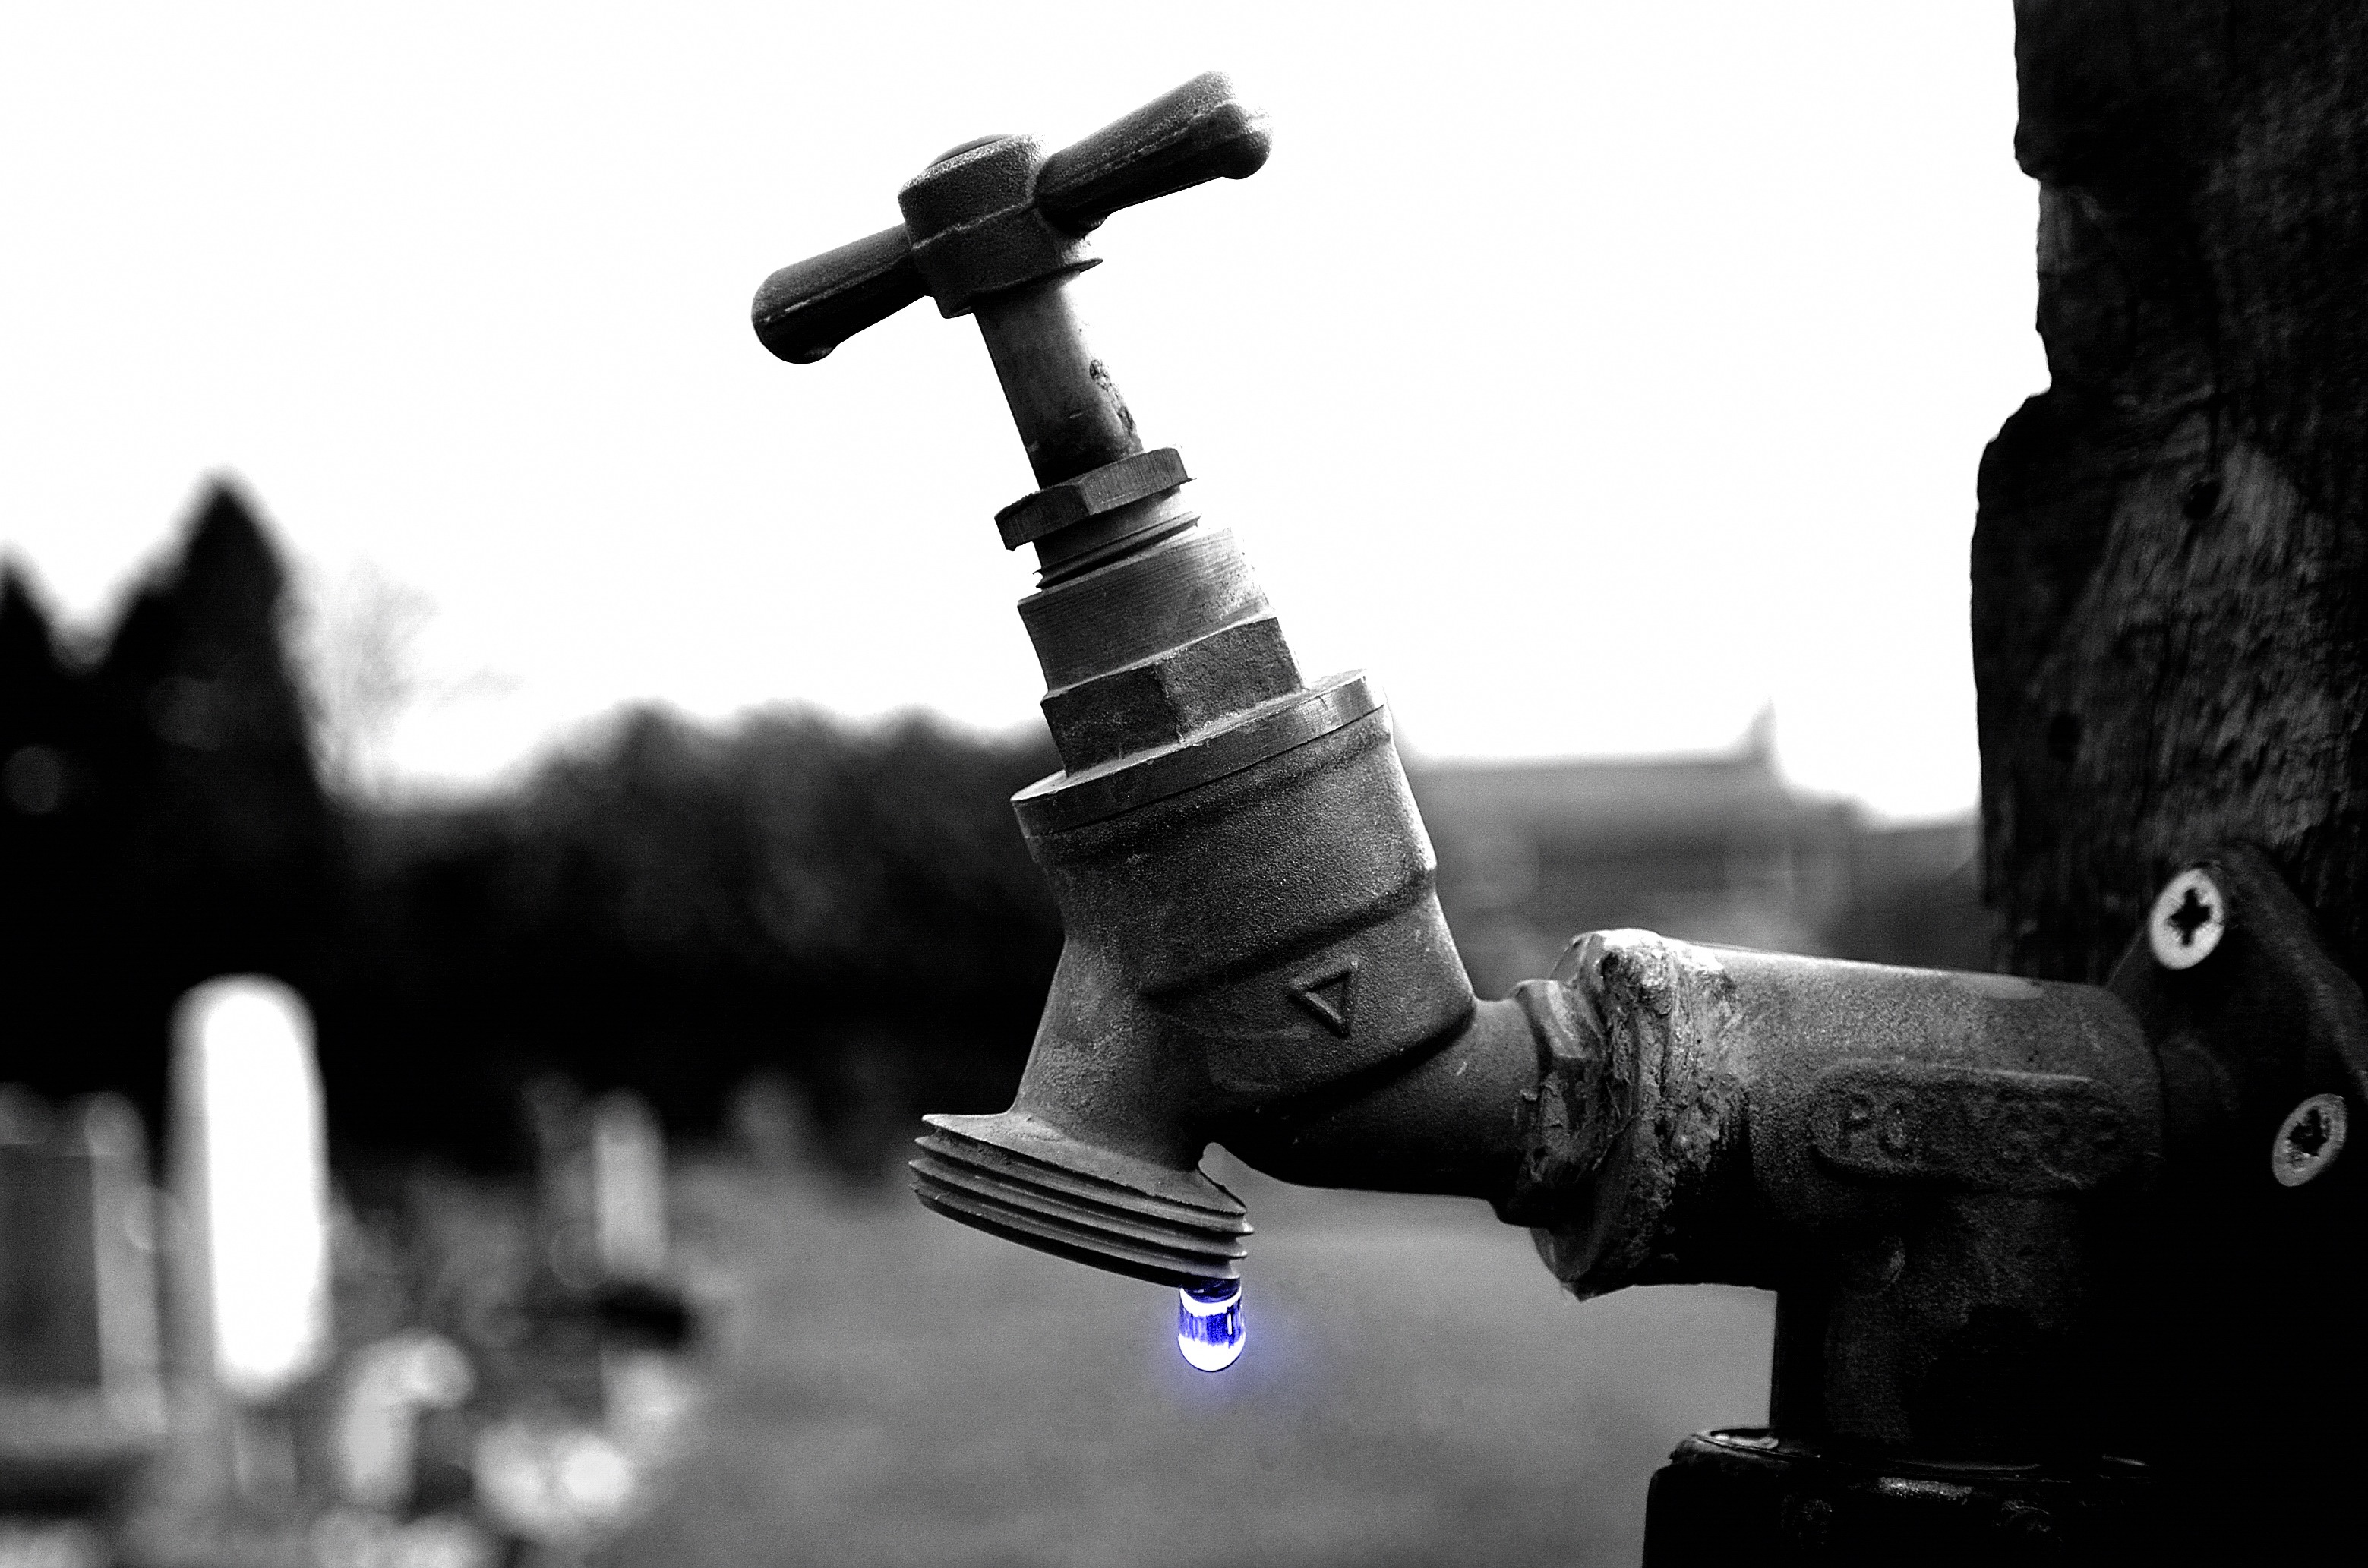
water, drop, light, black and white, white, photography, statue, macro, darkness, black, garden, monochrome, tap, background, photograph, monochrome photography, single lens reflex camera